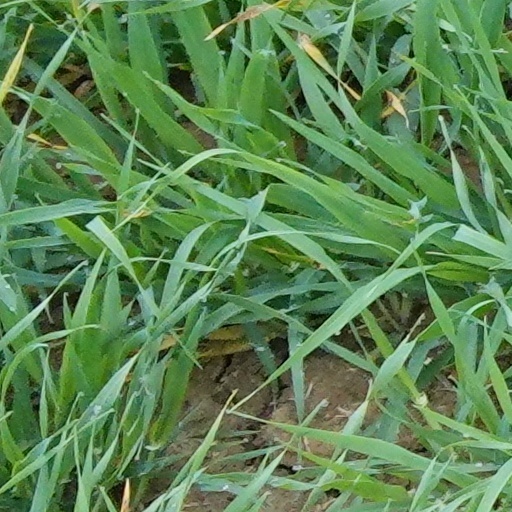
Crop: wheat